OsmAnd

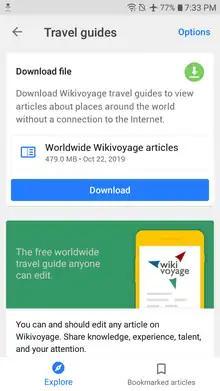
OsmAnd interface for downloading Wikivoyage articles offline

Wikivoyage travel guides have been supported since 2018. They can be downloaded and used offline from within the app.